Cylch-grawn Cynmraeg

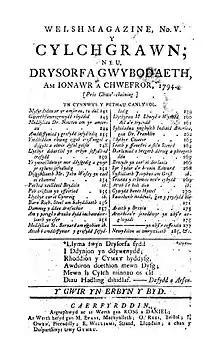
Cylch-grawn Cynmraeg (Welsh Journal)

Cylch-grawn Cynmraeg was an 18th-century Welsh language magazine, first produced by Baptist minister Morgan John Rhys in 1793. It contained articles on religious and political subjects, and poetry and biographies, and some general news. Amongst its contributors was poet David Morris (Dafydd Ddu Eryri, 1759-1822).